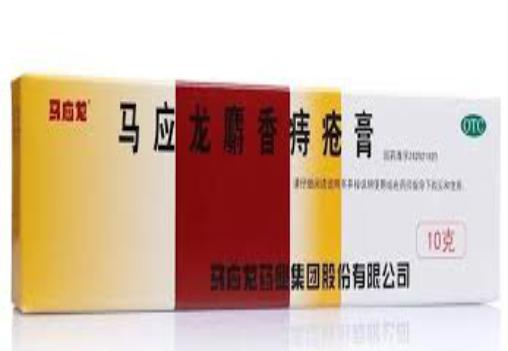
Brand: mayinglong
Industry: Medical